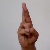
The image shows a hand gesture representing the letter 'R' in Indian Sign Language.